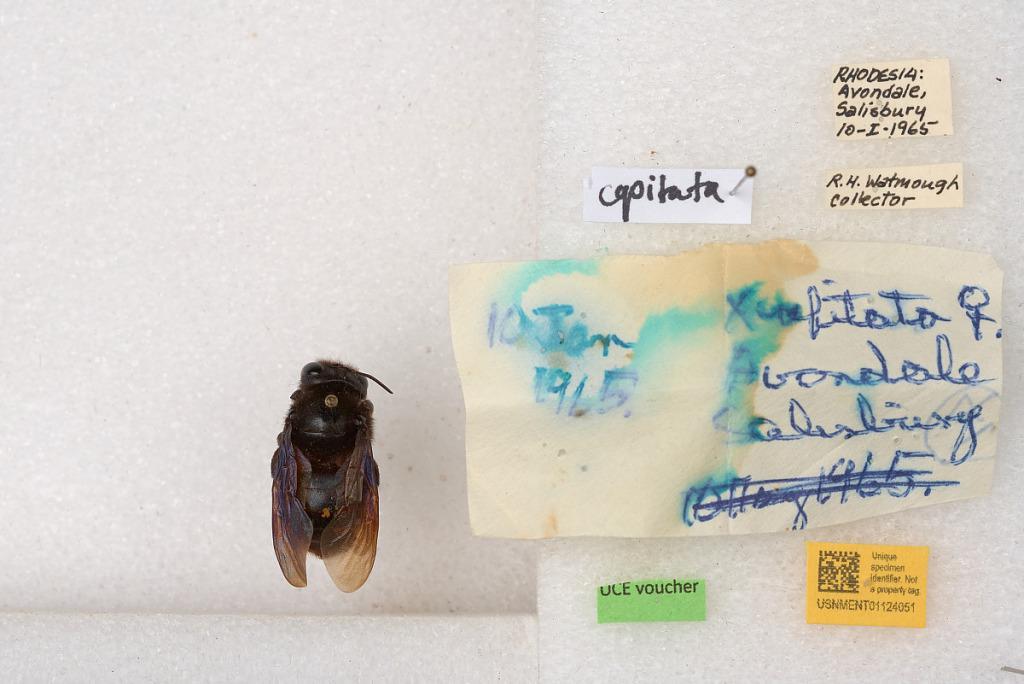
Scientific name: Xylocopa (Xylocopoides) capitata Smith
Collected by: R. Watmough
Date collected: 1965-1-10
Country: Zimbabwe
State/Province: Harare
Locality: Avondale, Salisbury